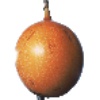
Label: Granadilla 1